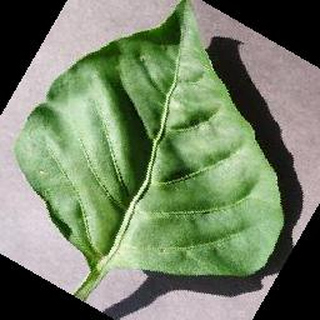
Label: healthy_bell_pepper